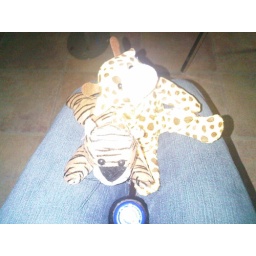
2 animals in the crane machine :D